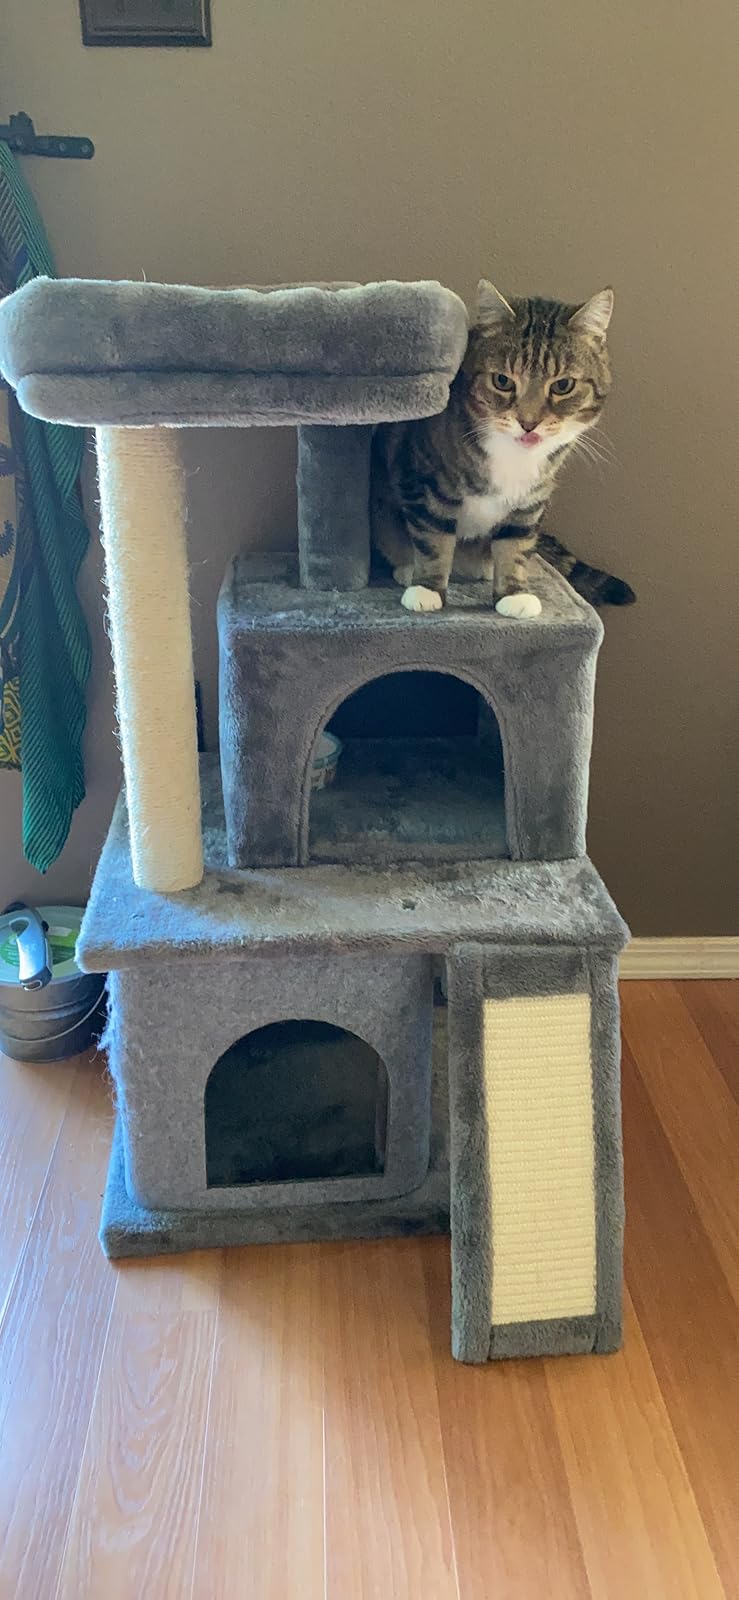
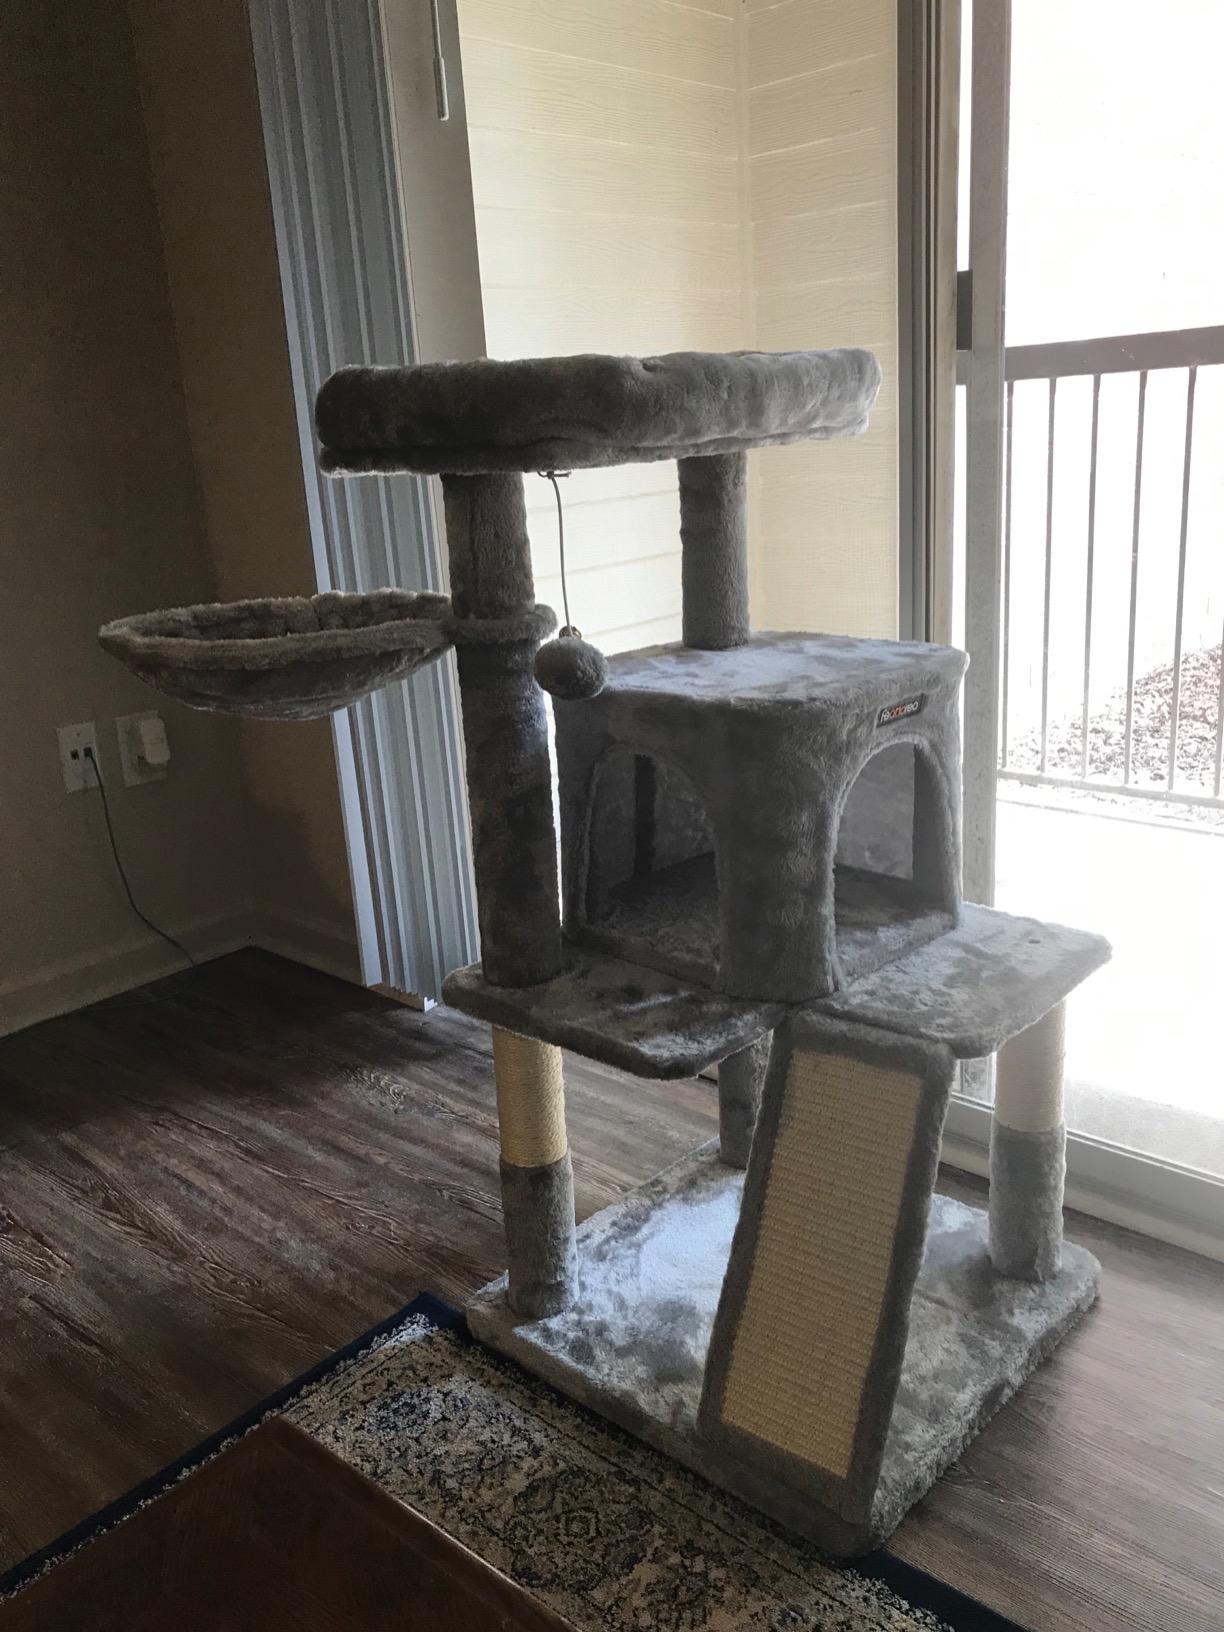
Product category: items_cat tree
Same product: no